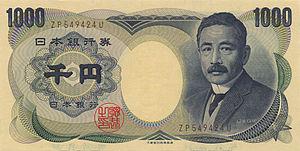
Le yen est la monnaie officielle du Japon.
Natsume Sōseki est un auteur japonais de romans et de nouvelles, représentatif de la transition du Japon vers la modernité, pendant l'ère Meiji.